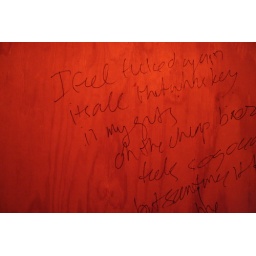
writing on the bathroom wall at Death by Audio